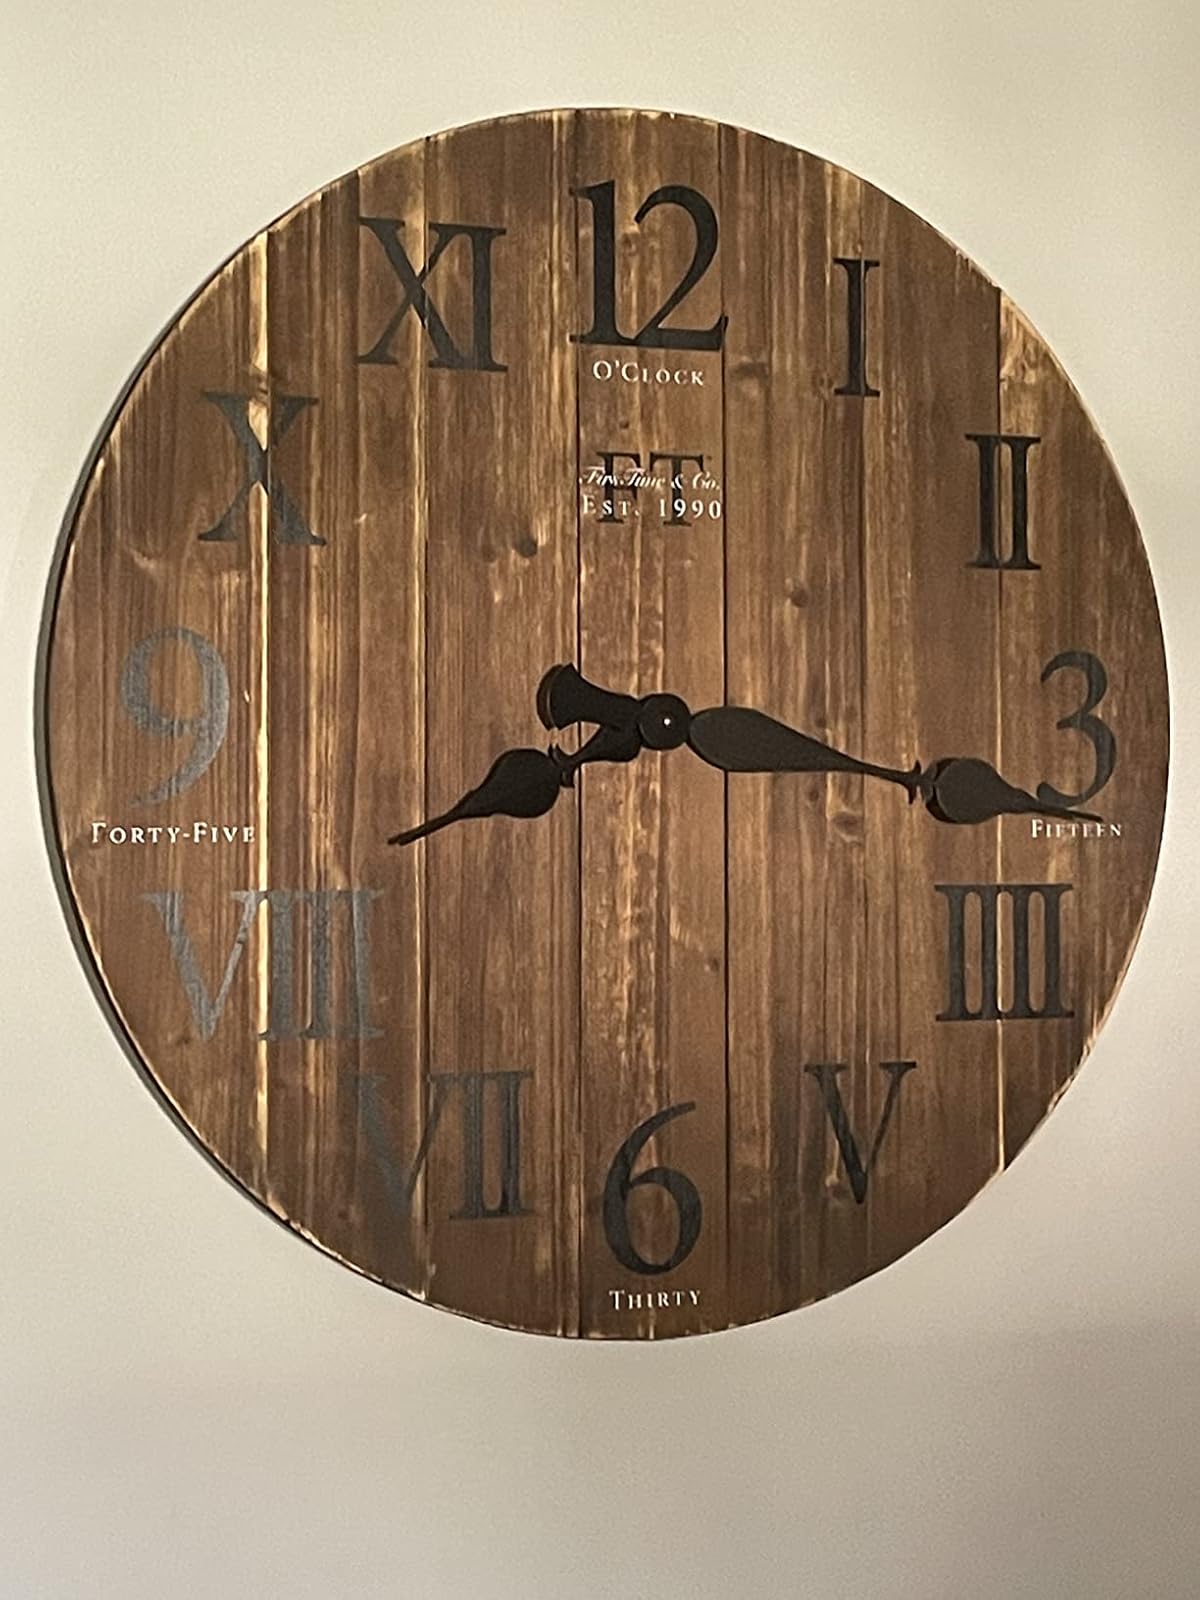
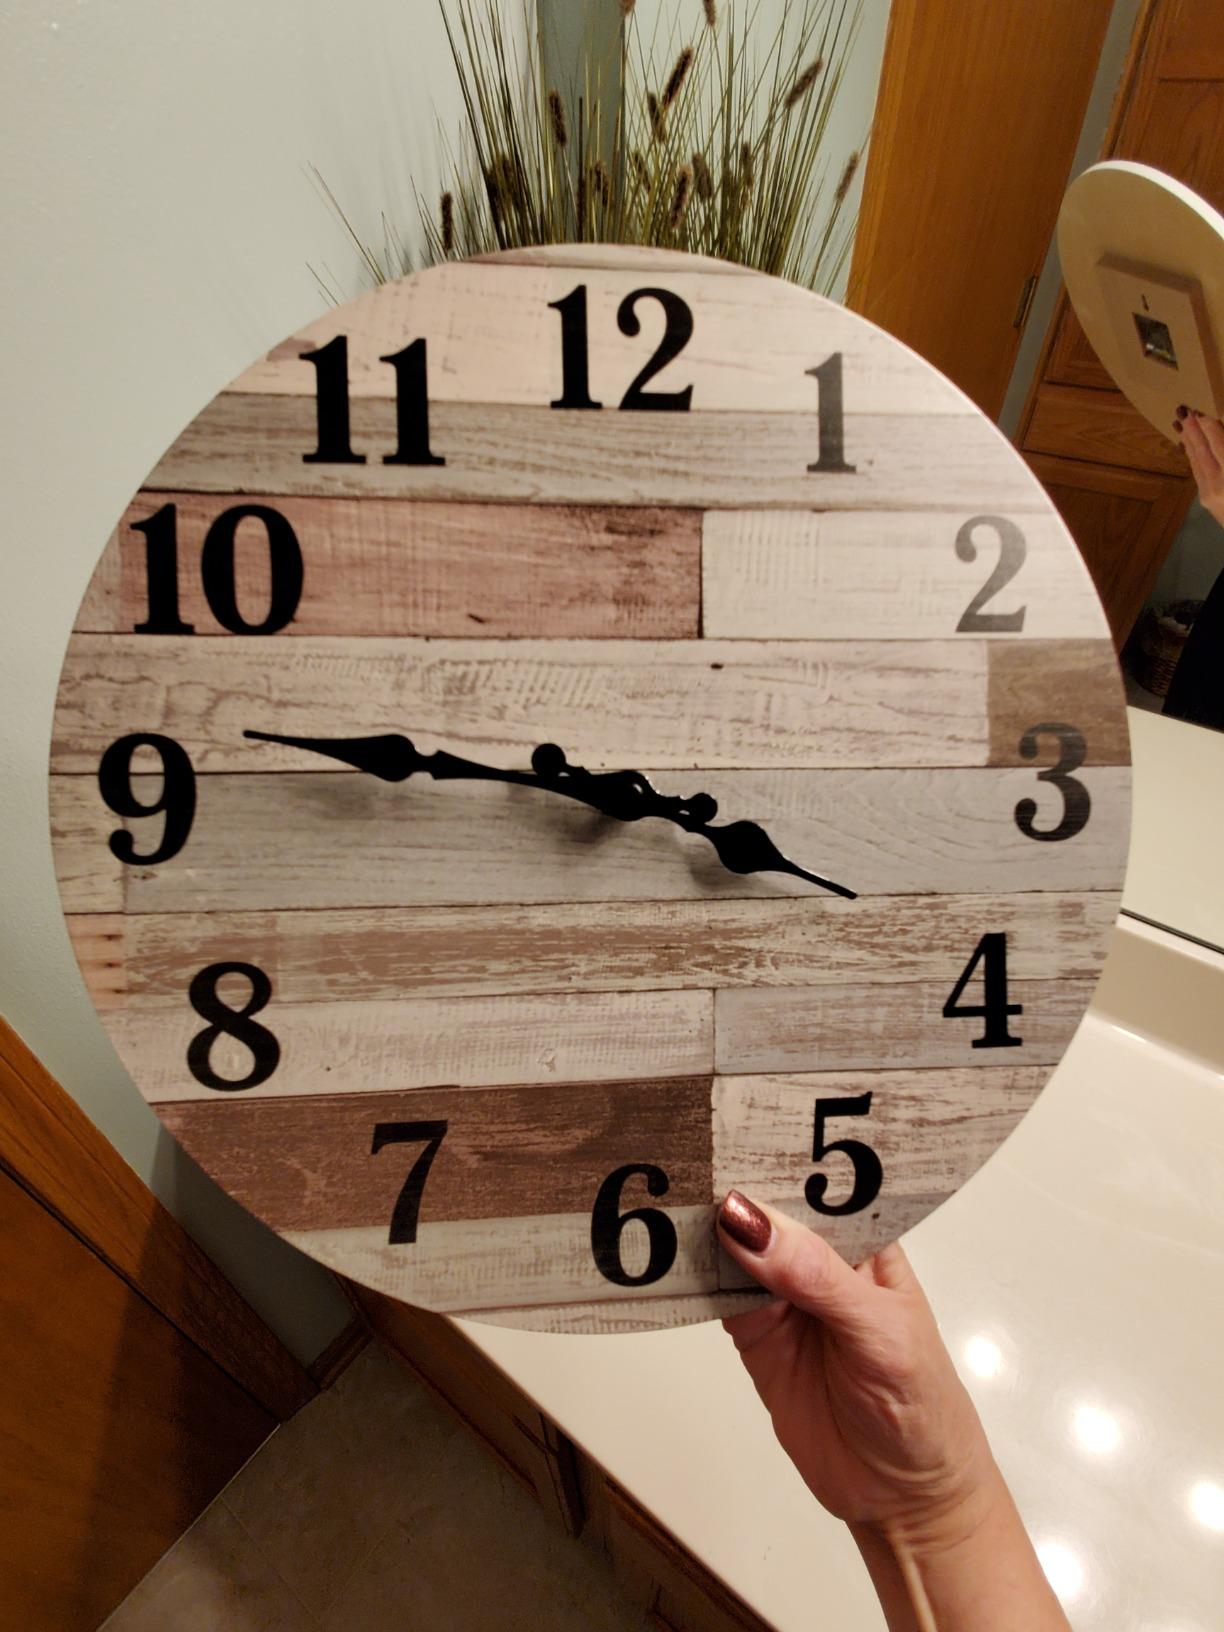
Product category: clock
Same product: no